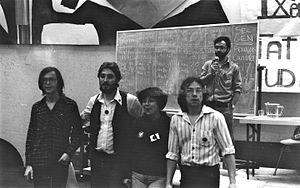
Membres élus au conseil exécutif de l'Association nationale des étudiants du Québec (ANEQ) lors du 9è congrès national de l'ANEQ, le 16 avril 1978 au CEGEP de Jonquière. De gauche à droite
Élaine Zakaïb, née le 9 juillet 1959 à Sorel-Tracy et morte le 1ᵉʳ octobre 2018, est une avocate, administratrice de fonds de placement et femme politique québécoise. Elle a fait partie du Conseil des ministres dans le gouvernement de Pauline Marois.
Richelieu est une circonscription électorale québécoise située à l’embouchure de la rivière du même nom en Montérégie, comprenant notamment la ville de Sorel-Tracy.